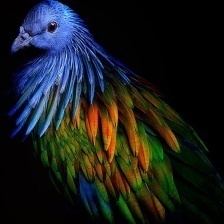
Species: NICOBAR PIGEON
Scientific name: CALOENAS NICOBARICA